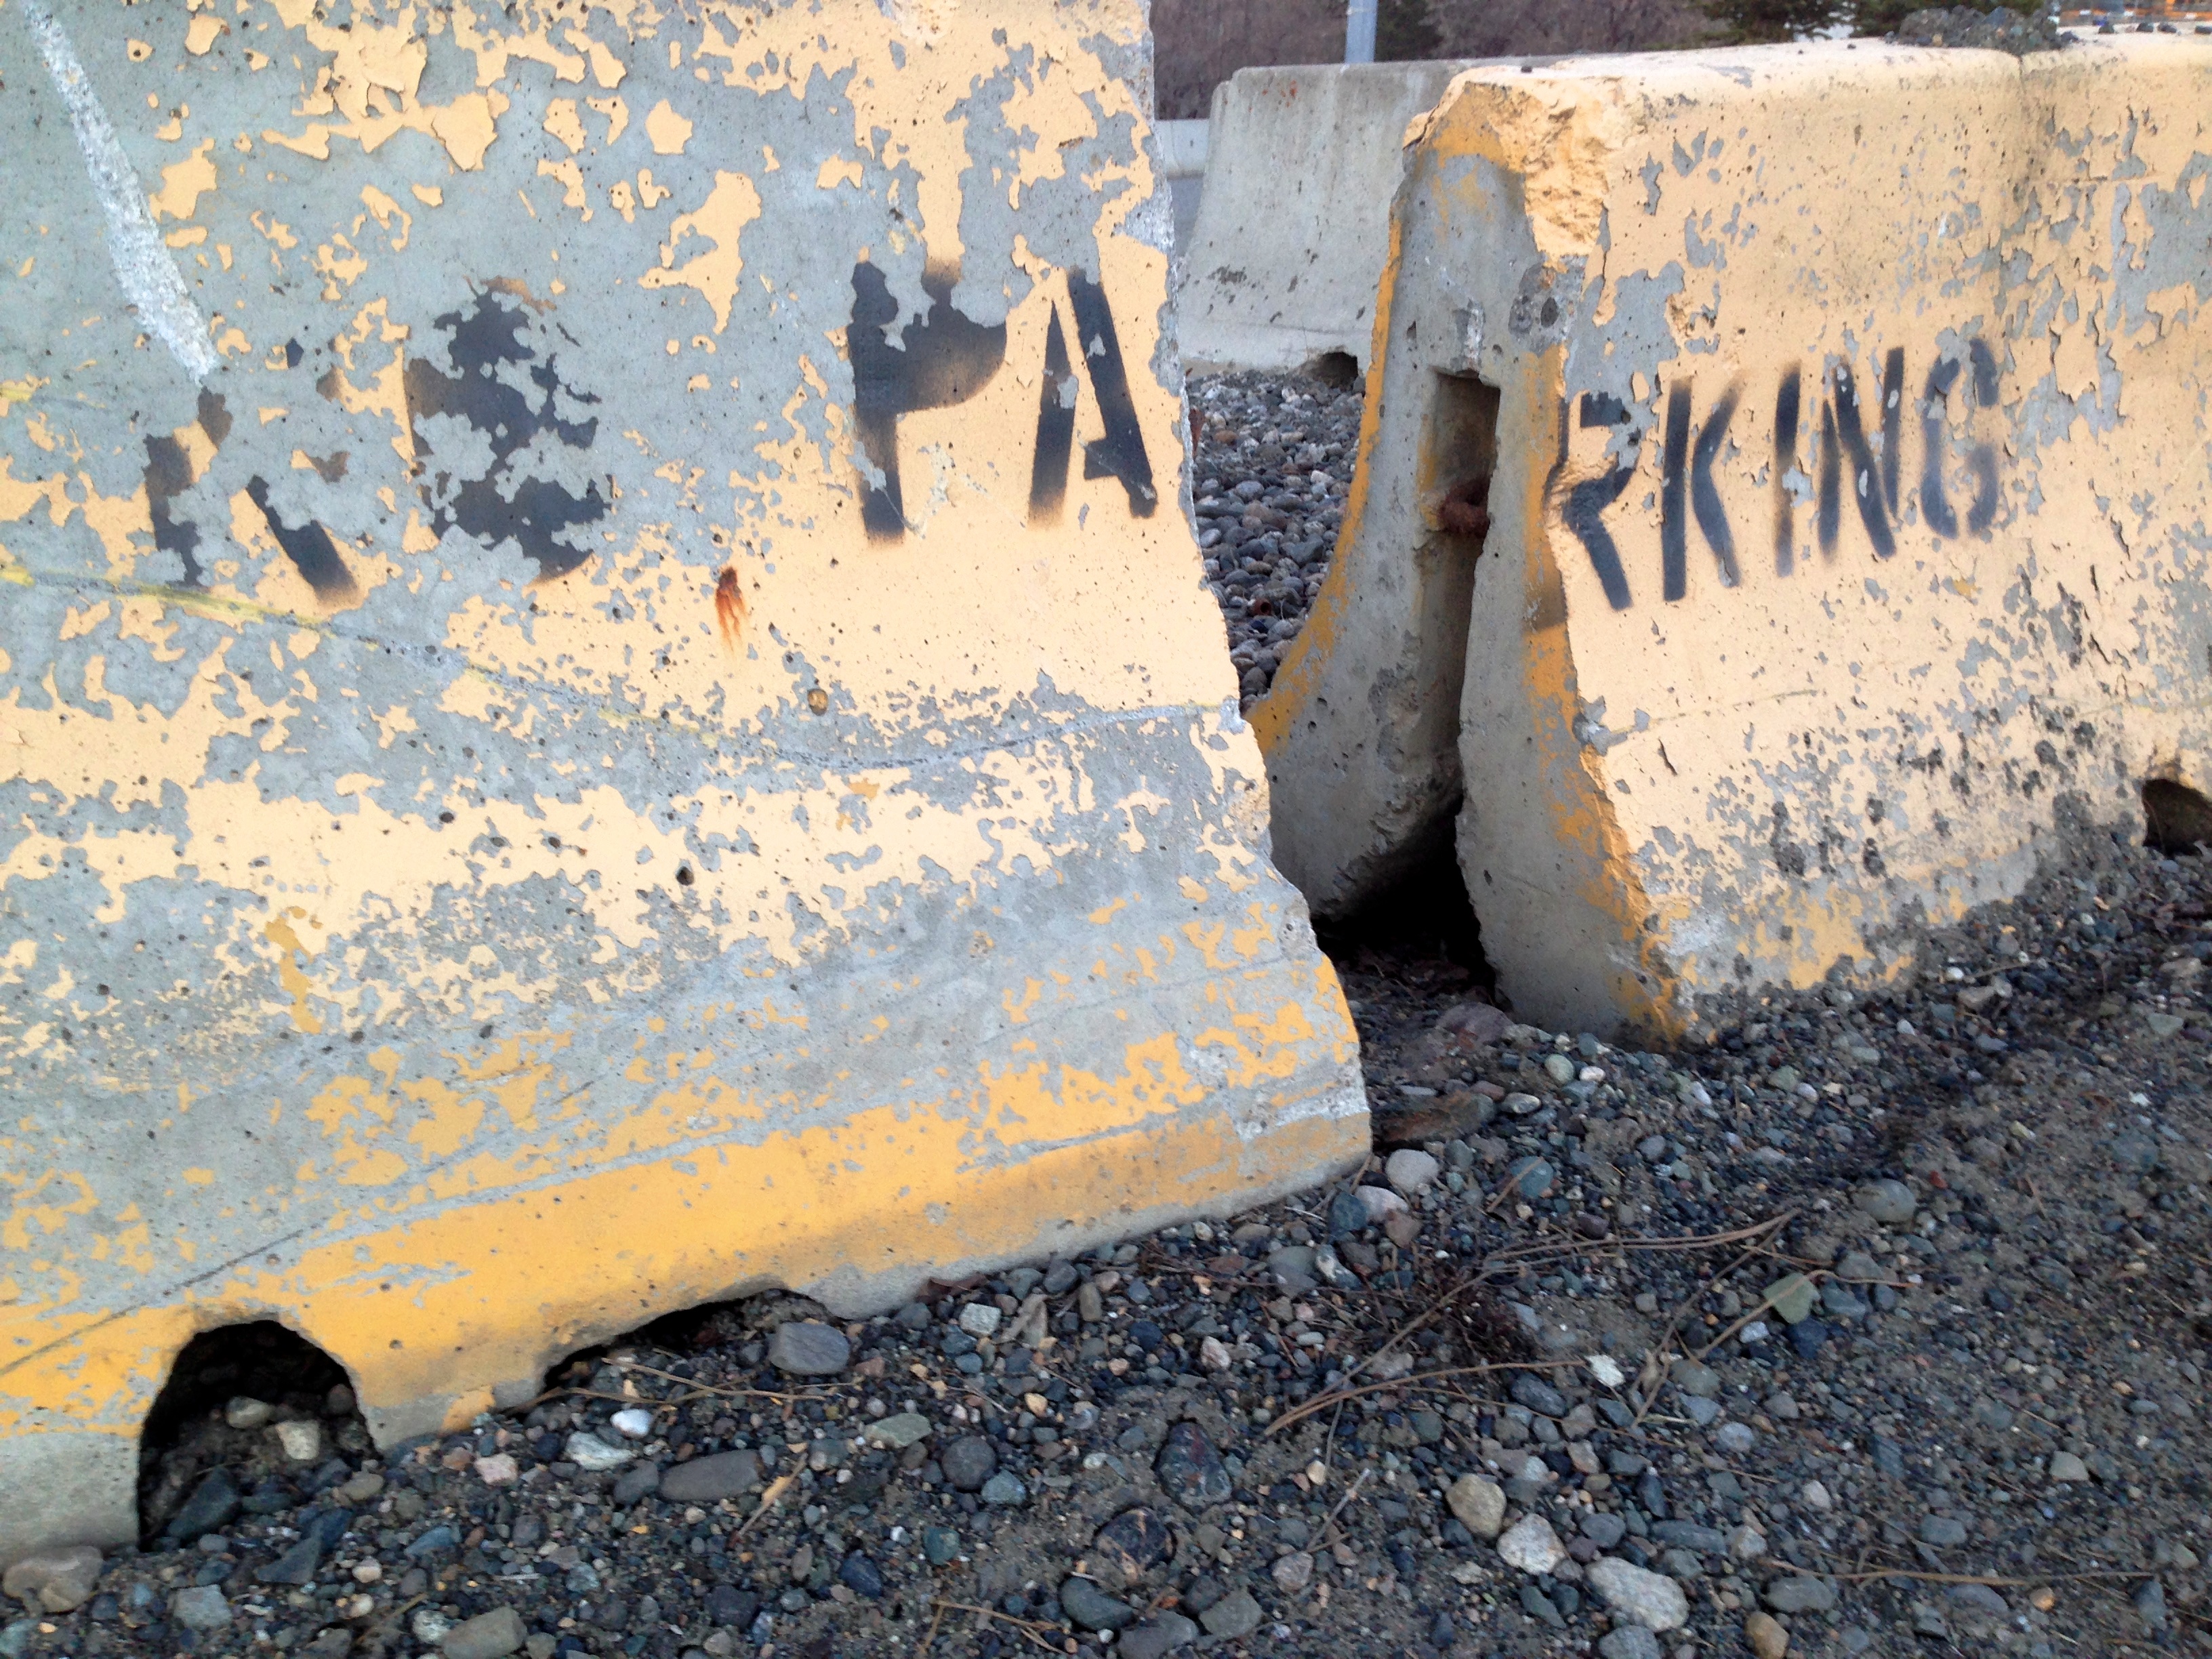
sand, rock, wall, asphalt, material, art